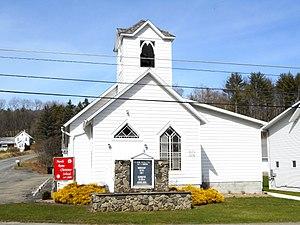
Rome Township est un township, situé dans le comté de Bradford, en Pennsylvanie, aux États-Unis. En 2010, il comptait une population de 1 191 habitants.